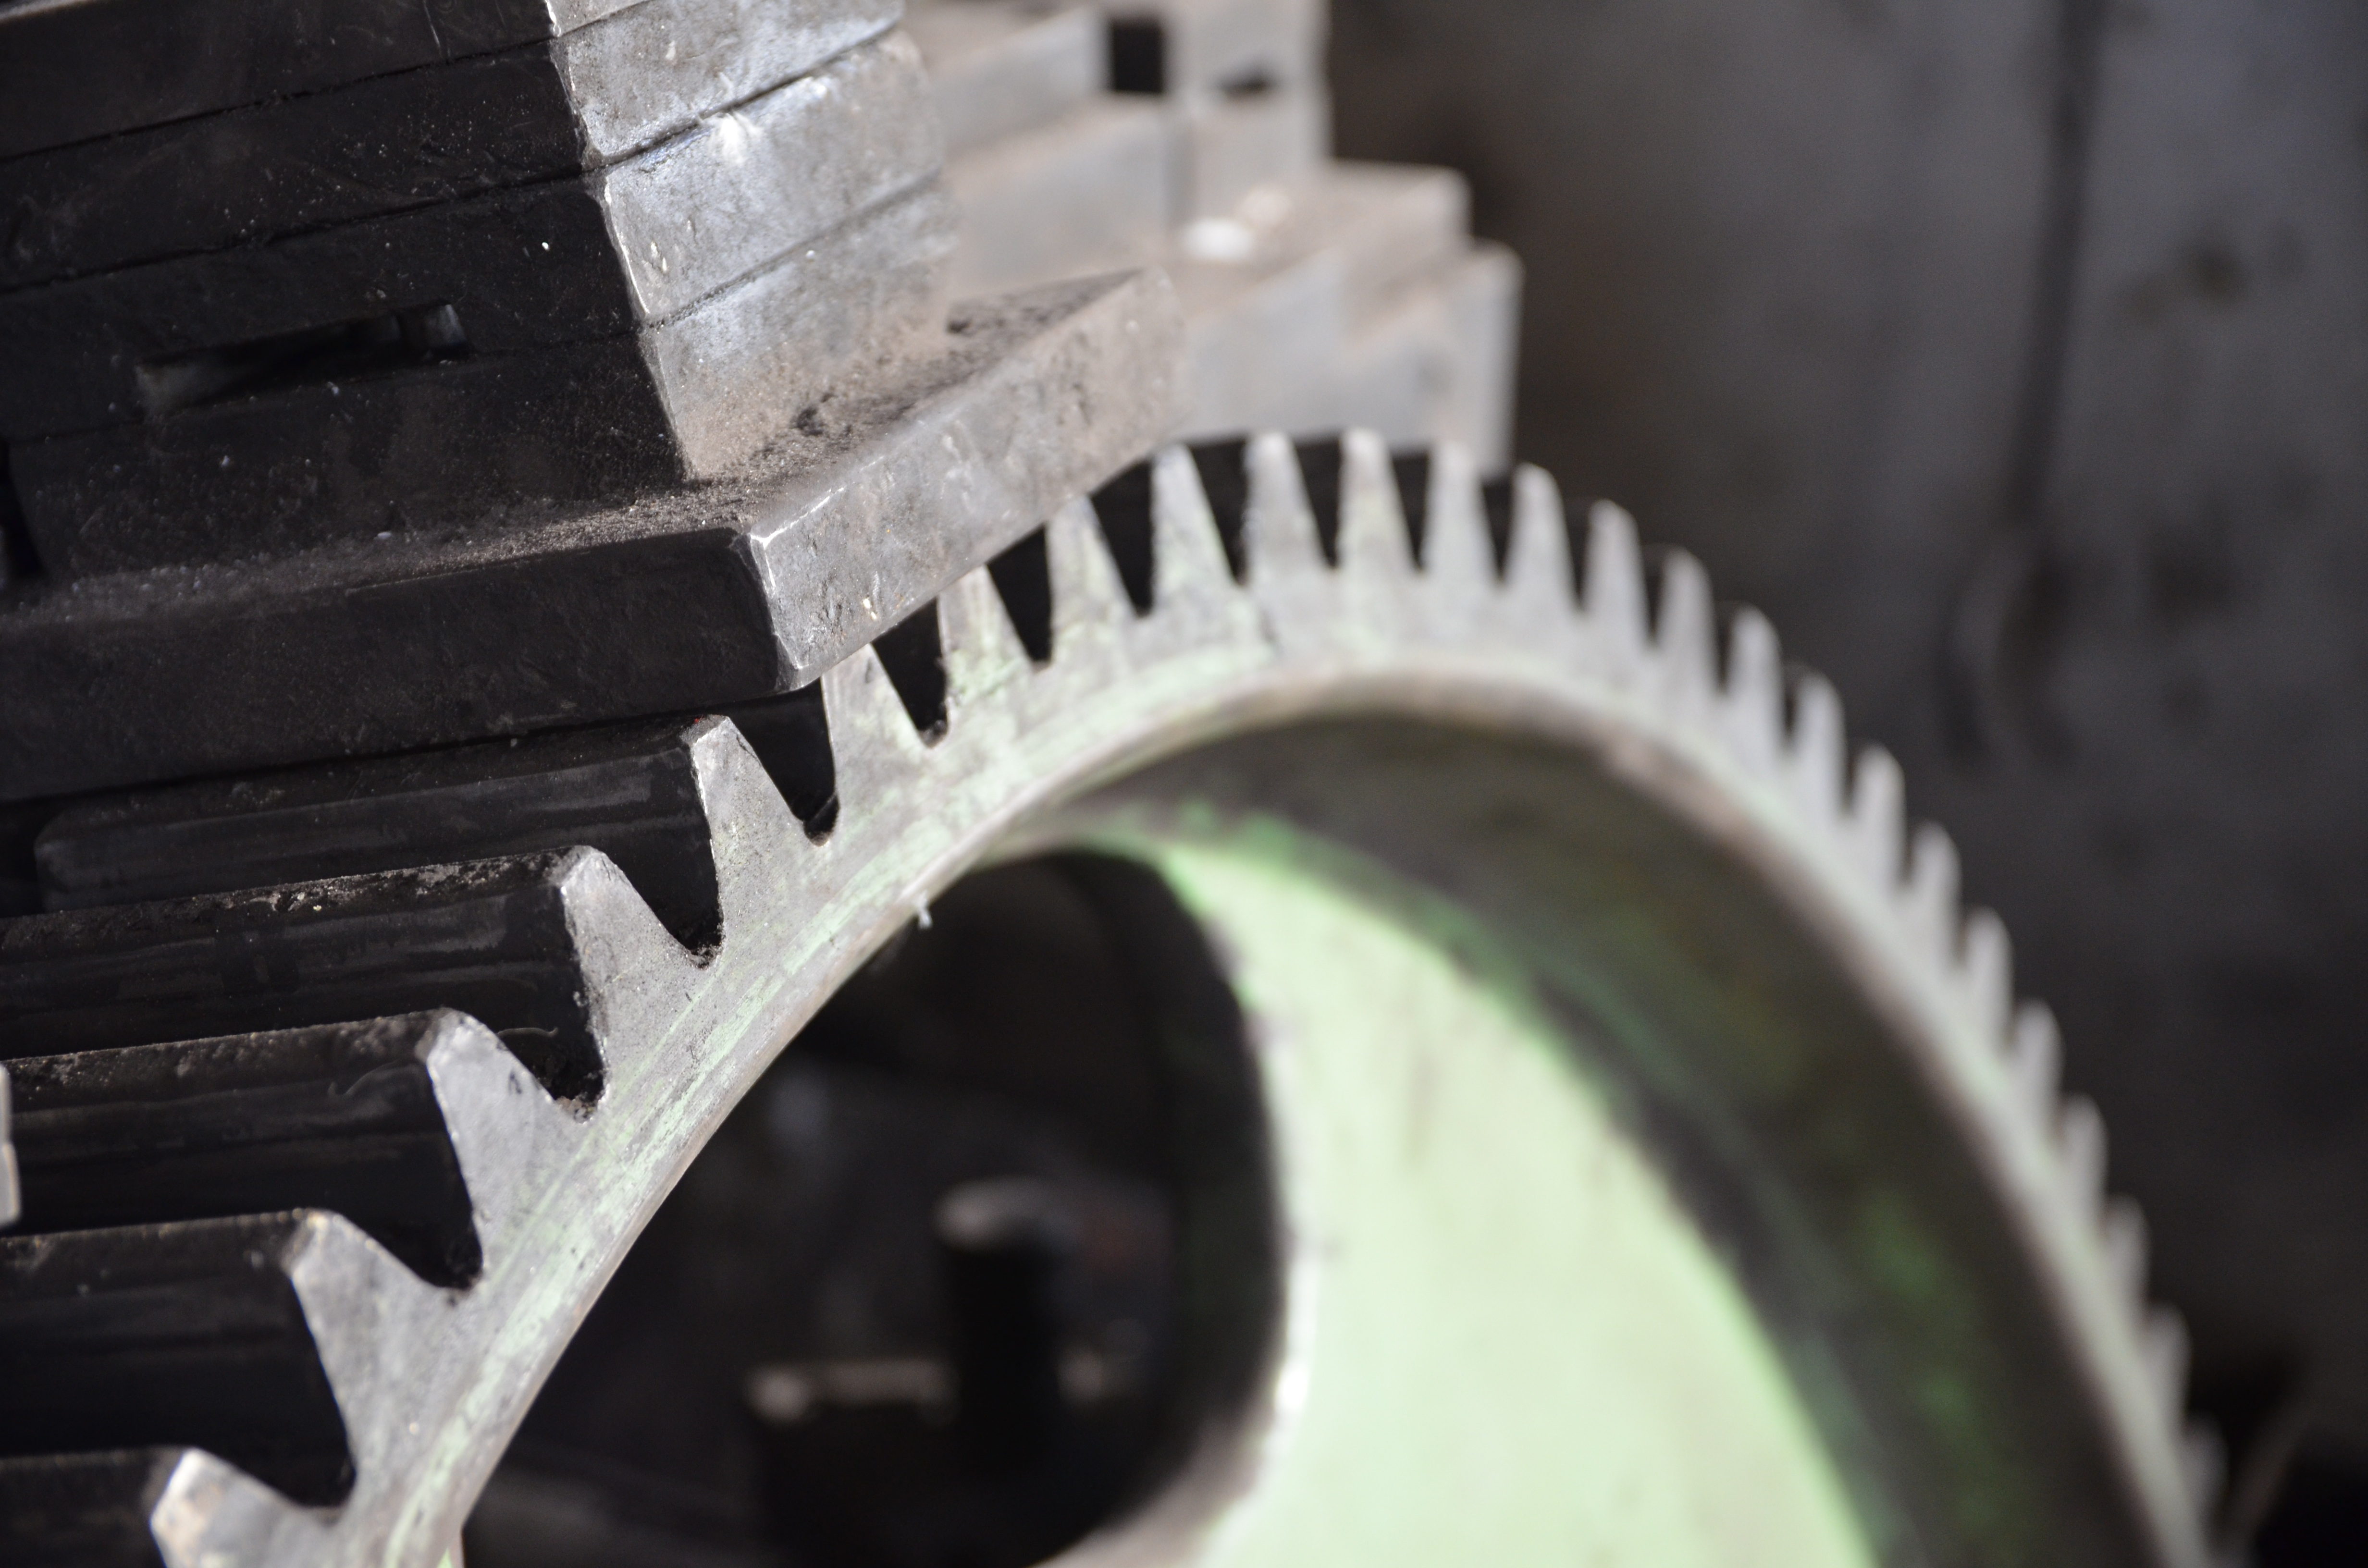
wheel, gear, tire, close up, automotive tire